Palestine

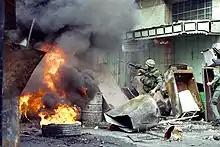
Civil unrest in Hebron

Israel acknowledged the PLO negotiating team as "representing the Palestinian people", in return for the PLO recognizing Israel's right to exist in peace, acceptance of UN Security Council resolutions 242 and 338, and its rejection of "violence and terrorism". As a result, in 1994 the PLO established the Palestinian National Authority (PNA or PA) territorial administration, that exercises some governmental functions in parts of the West Bank and the Gaza Strip. As envisioned in the Oslo Accords, Israel allowed the PLO to establish interim administrative institutions in the Palestinian territories, which came in the form of the PNA. It was given civilian control in Area B and civilian and security control in Area A, and remained without involvement in Area C.